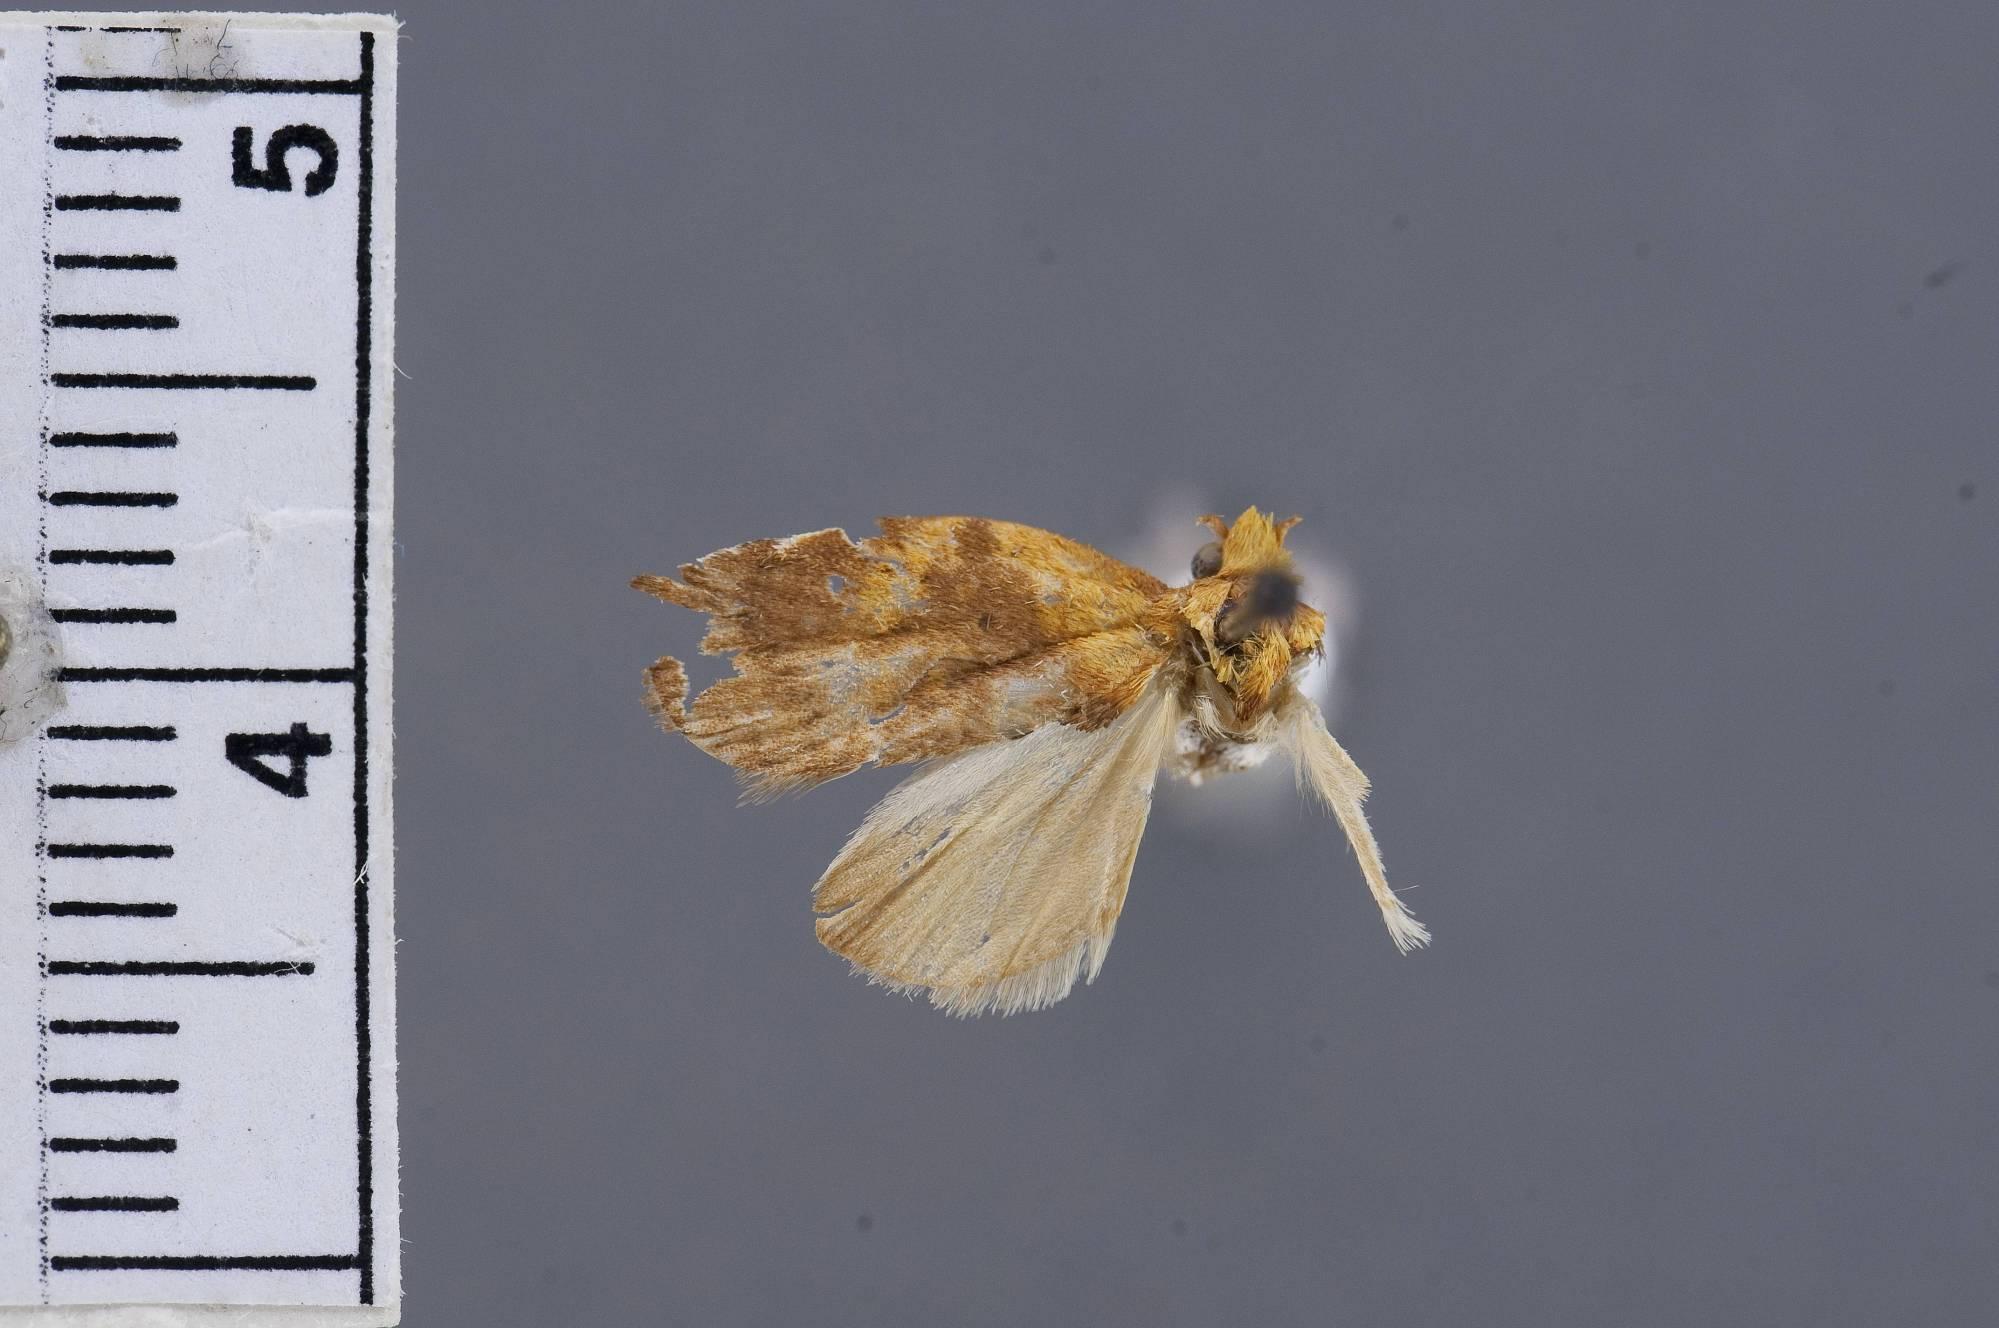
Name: Gonionota dissita
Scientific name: Gonionota dissita Clarke, 1964
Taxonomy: Animalia, Arthropoda, Insecta, Lepidoptera, Glossata, Depressariidae, Depressariinae
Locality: Port of Spain, Trinidad and Tobago
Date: [Not Stated]